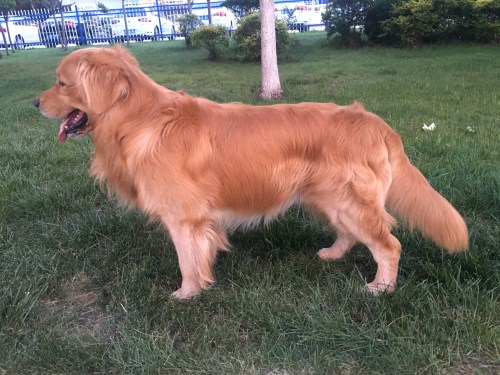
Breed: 5355-n000126-golden_retriever